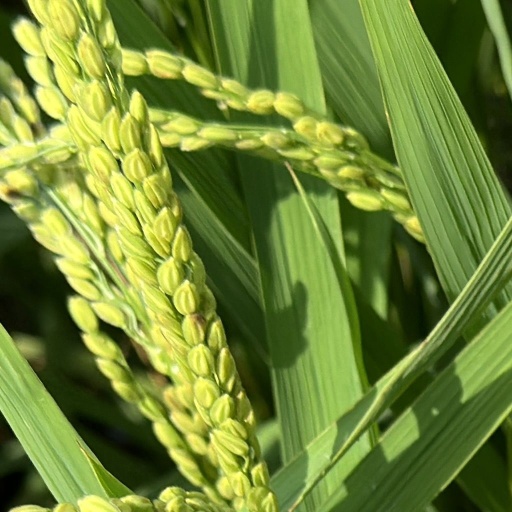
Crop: rice